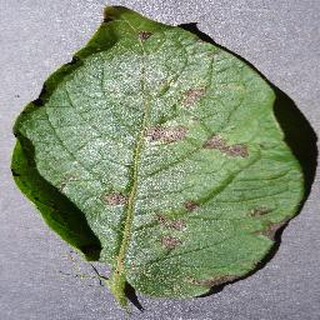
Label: potato_early_blight